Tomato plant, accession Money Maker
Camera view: horizontal (90 deg, fisheye); turntable rotation: 60 degrees
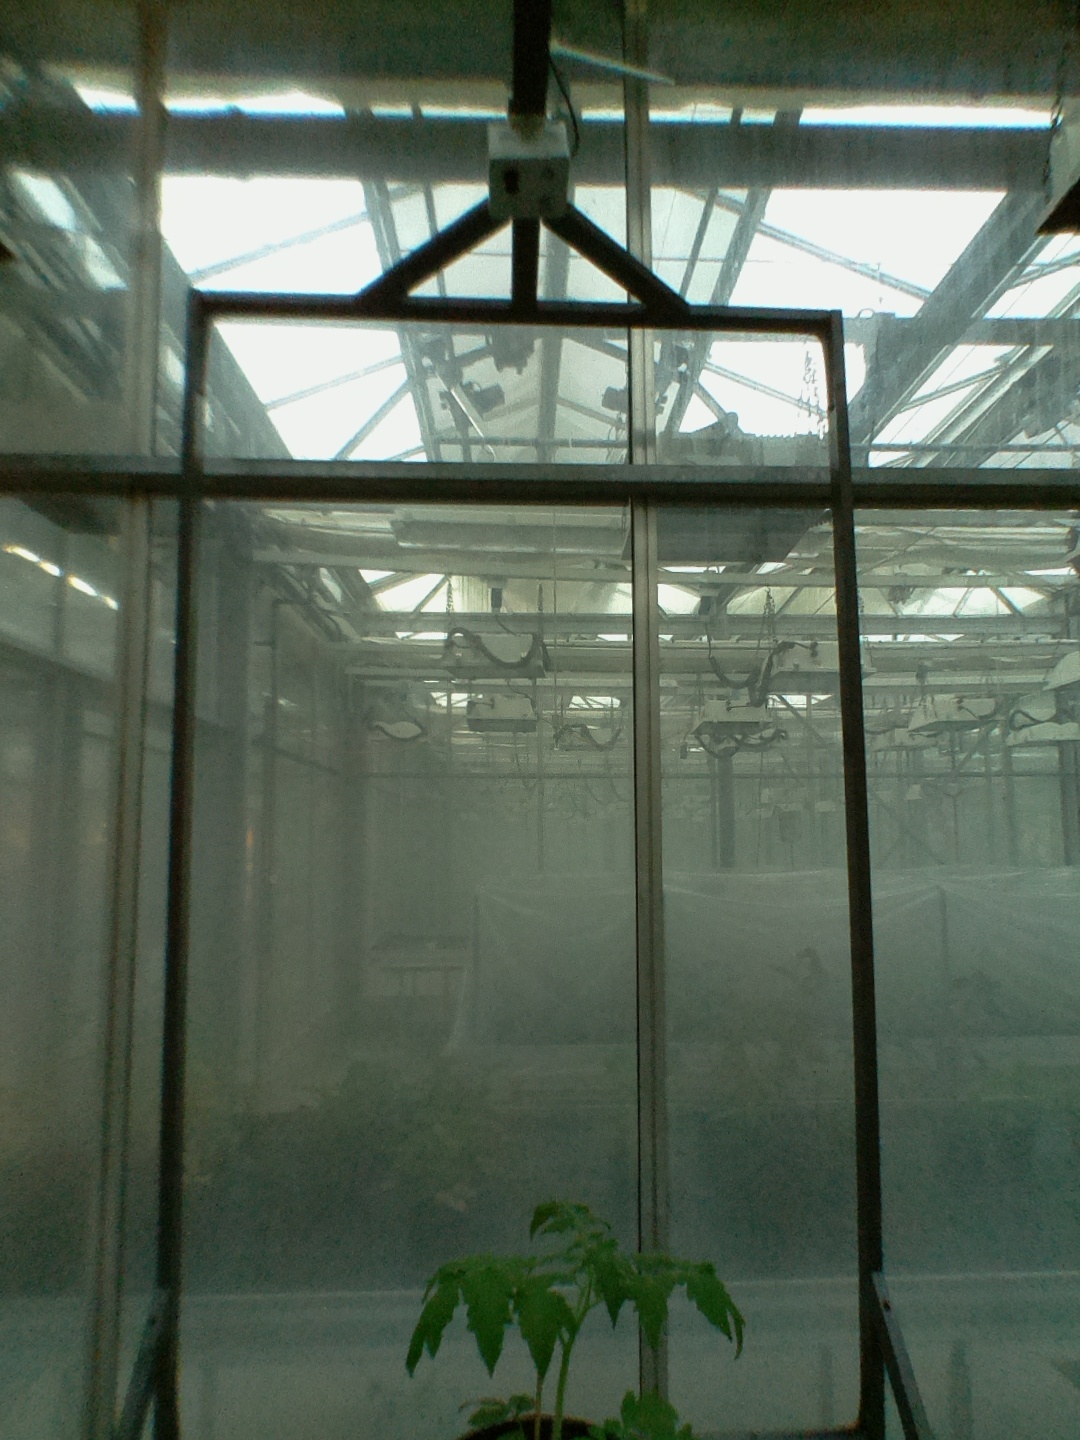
BBCH growth stage 13: 6 of true leaves visible